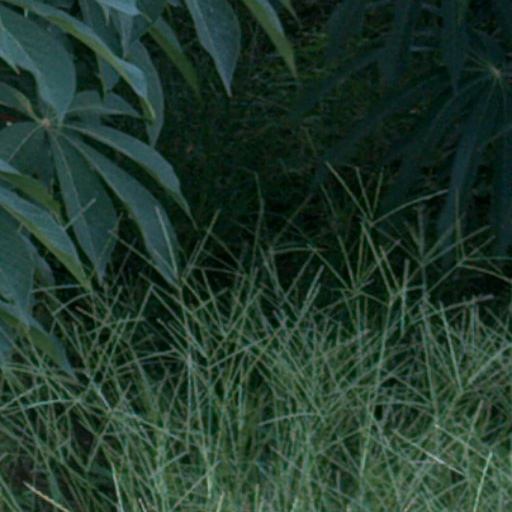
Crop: cassava